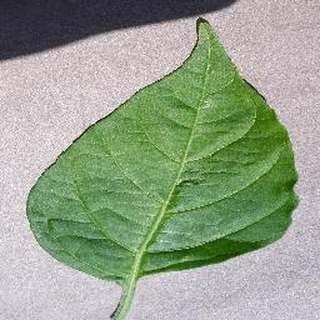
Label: healthy_bell_pepper